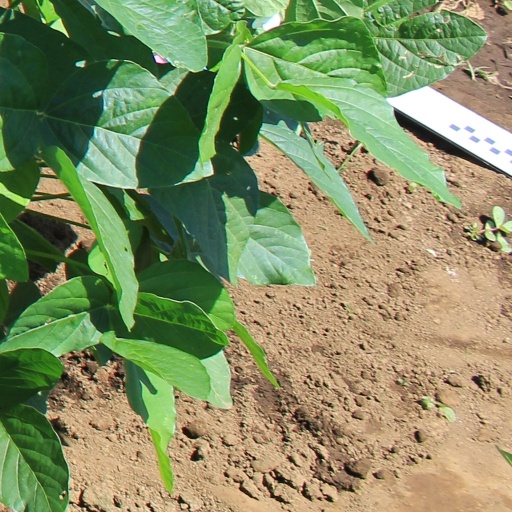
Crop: soybean